Preston Ware Orem

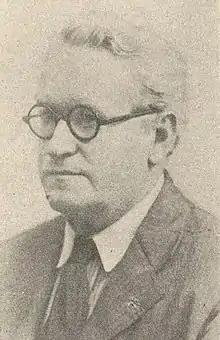

Preston Ware Orem (April 20, 1865 – December 20, 1938) was an American composer, pianist, and writer on music. He is frequently grouped with other composers as part of the Indianist movement in American music.